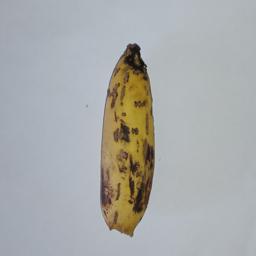
Banana variety: Champa Kola